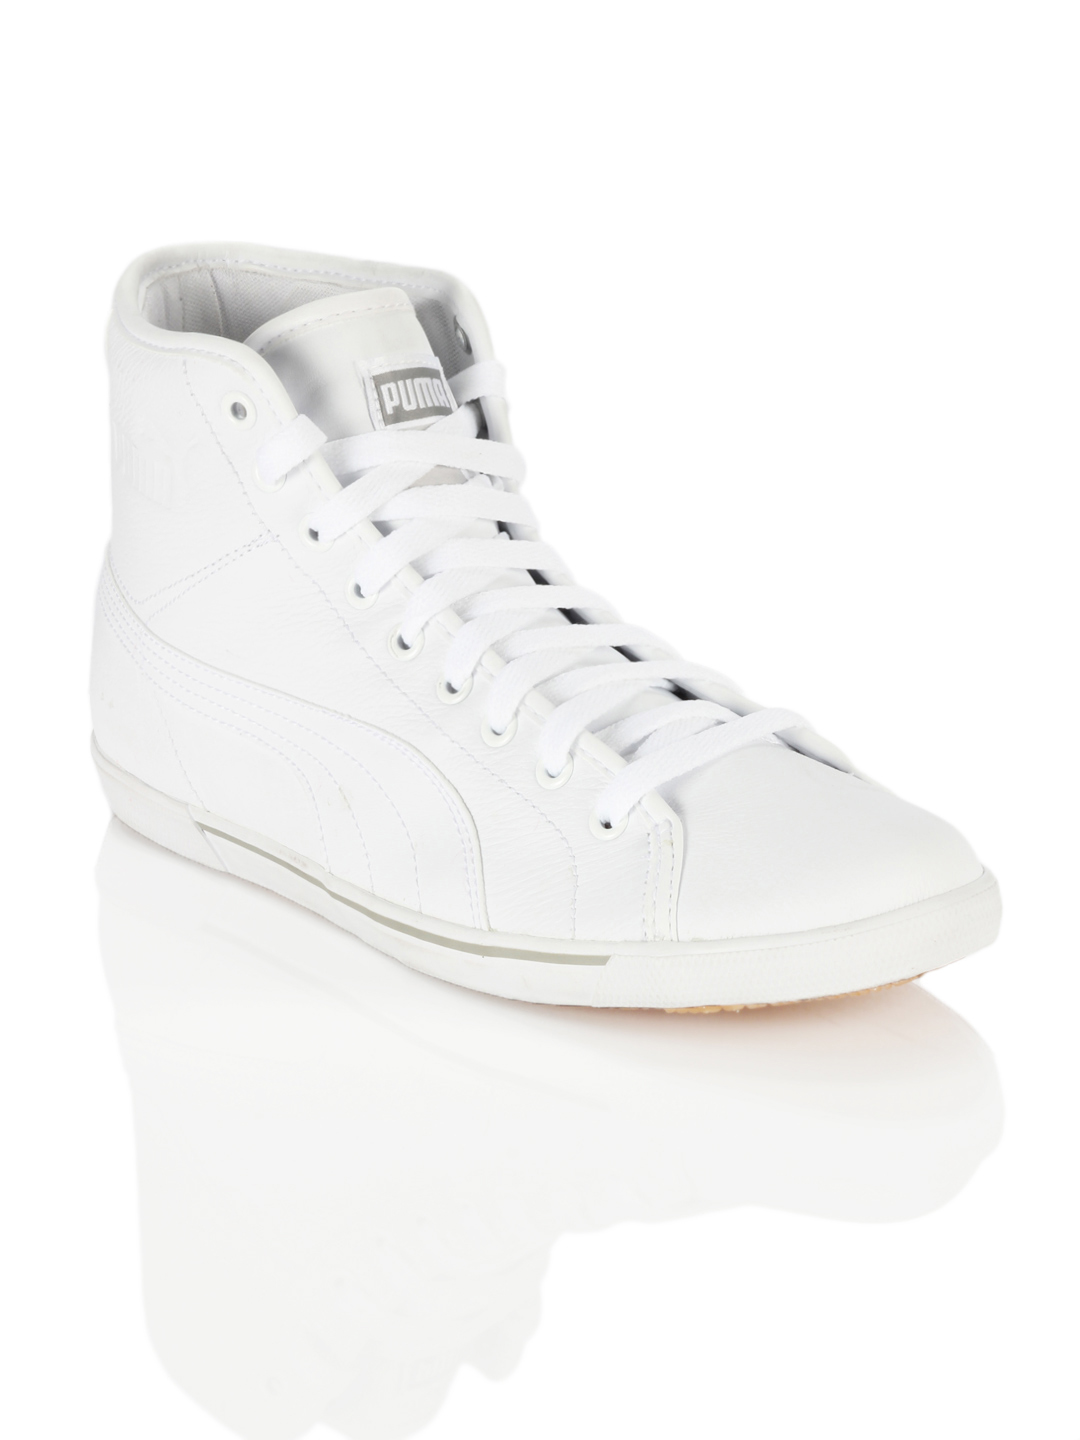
Puma Men White Benecio Shoes
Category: Footwear / Shoes / Casual Shoes
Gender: Men
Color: White
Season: Summer 2012
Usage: Casual